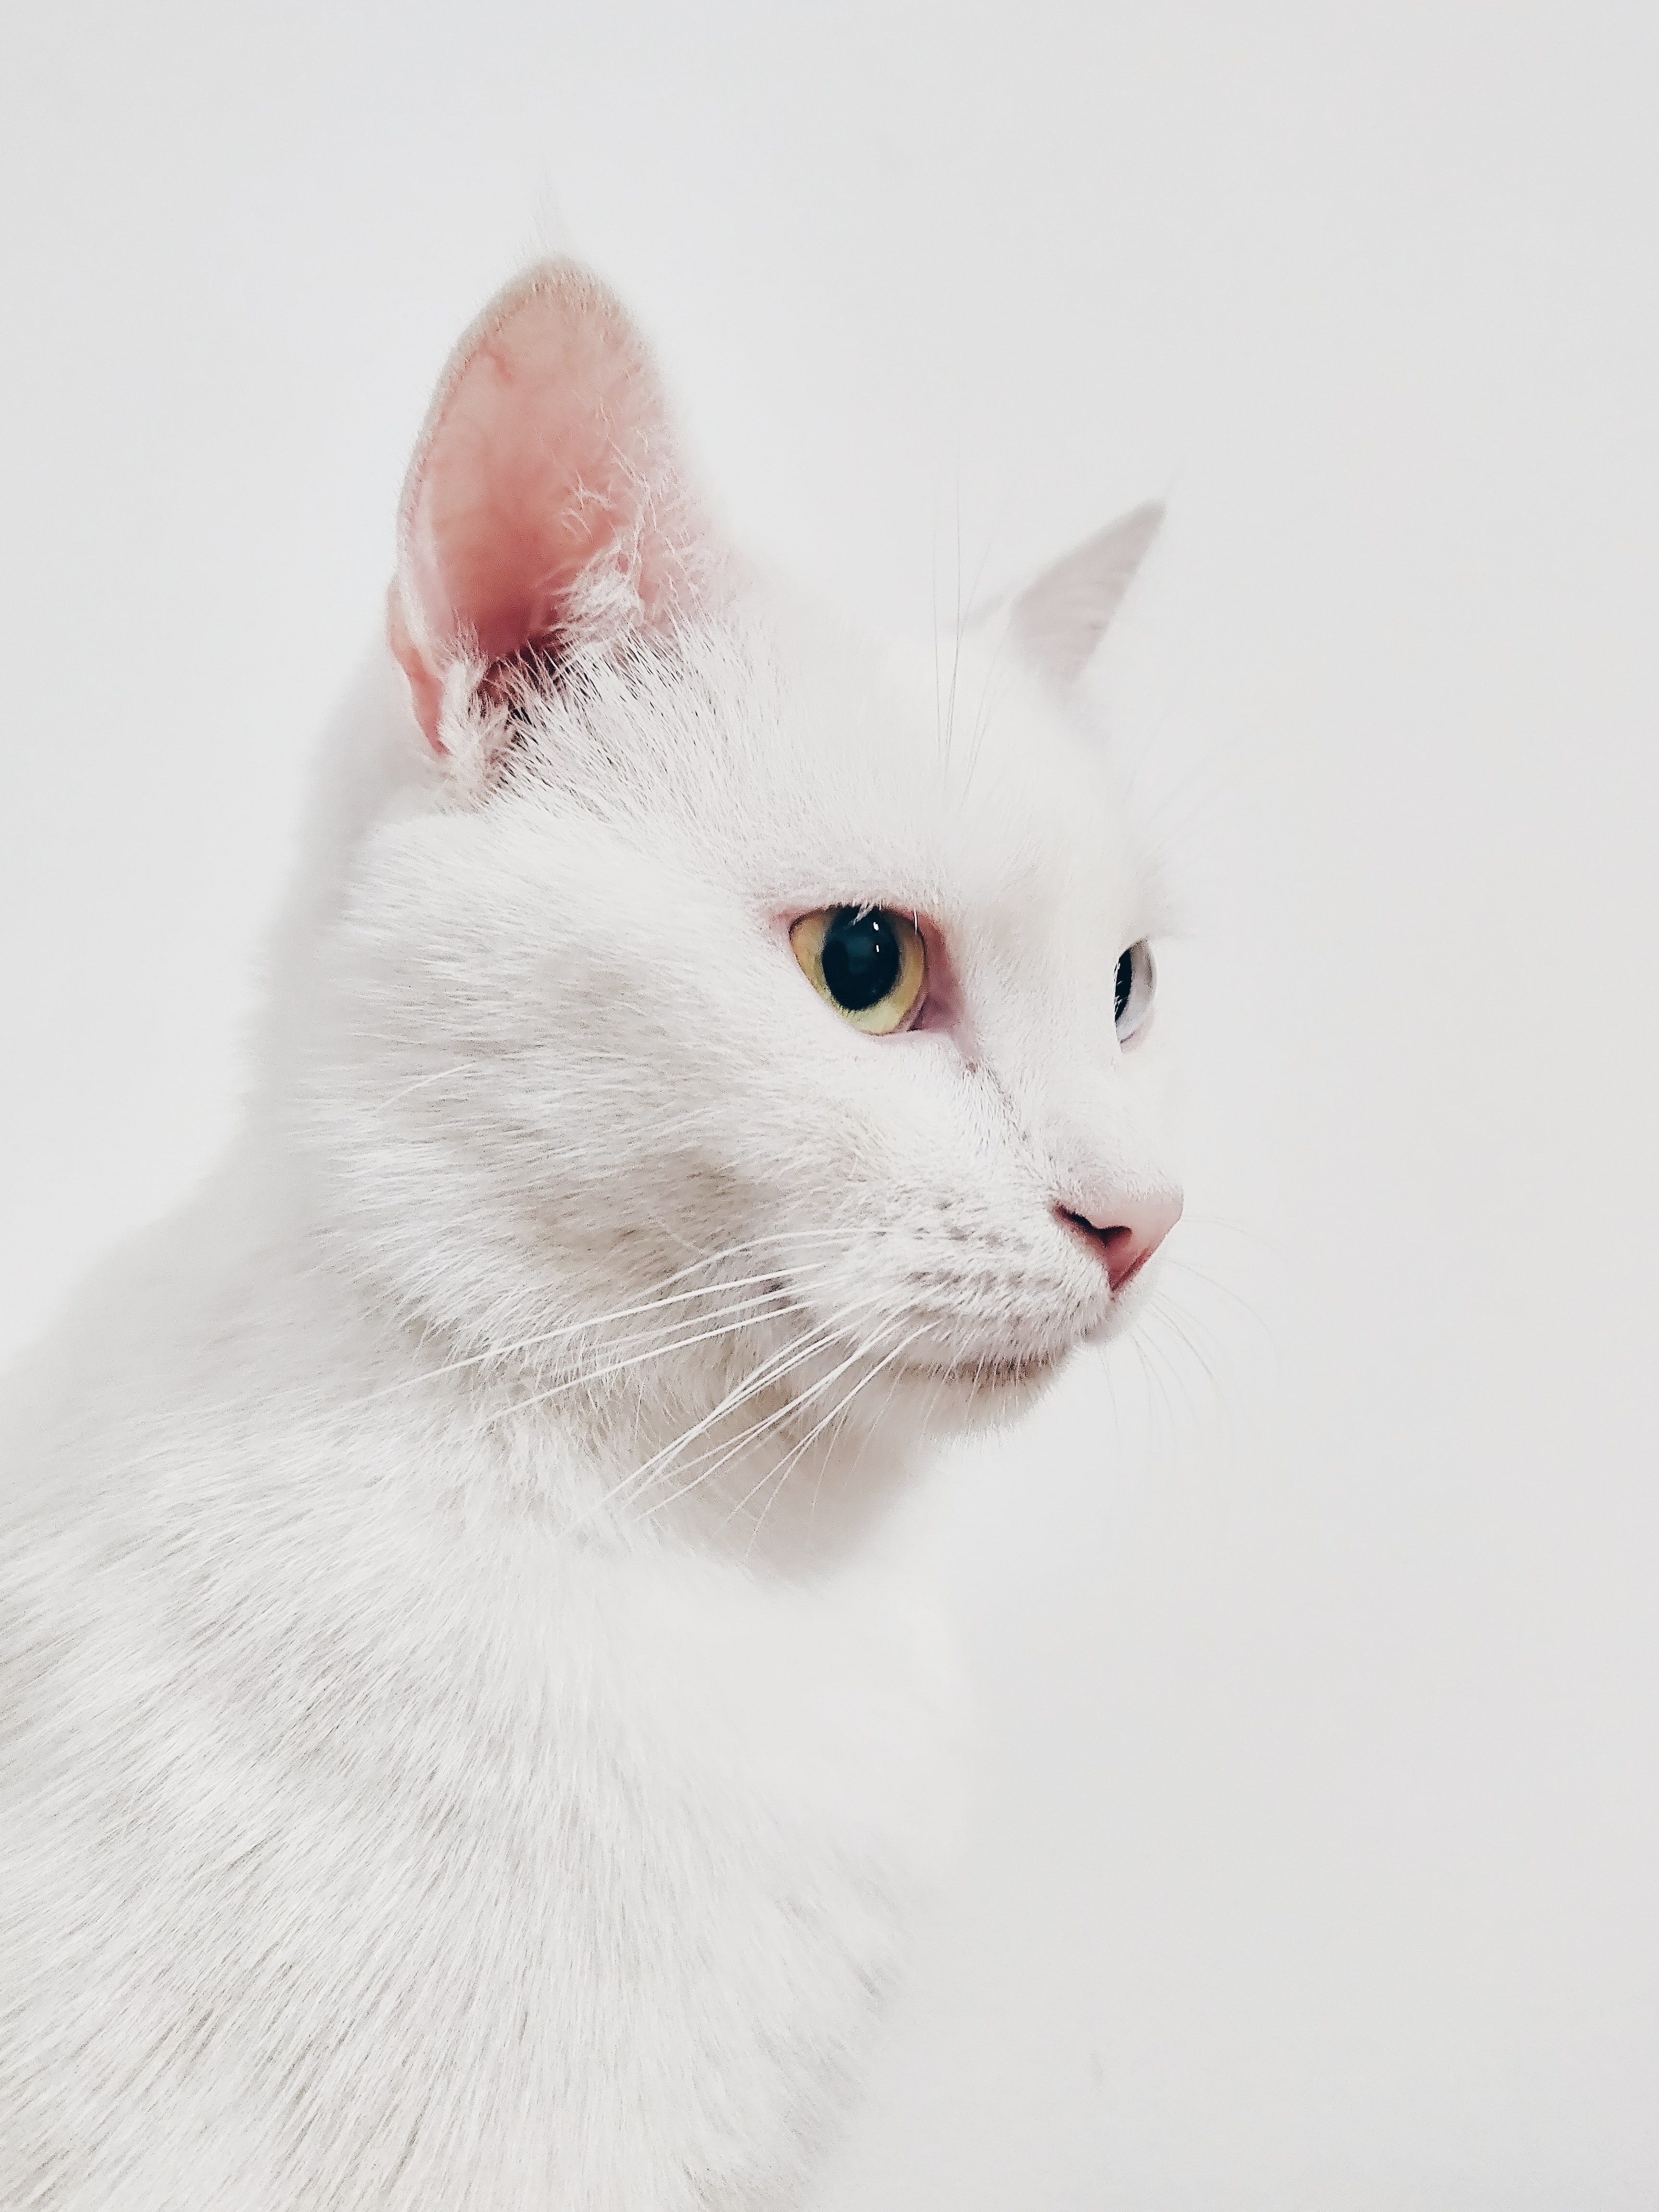
cat, white, whiskers, small to medium sized cats, nose, cat like mammal, eye, close up, khao manee, fauna, domestic short haired cat, burmilla, fur, turkish angora, snout, turkish van, kitten, aegean cat, carnivoran, paw